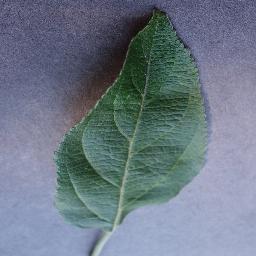
Label: Apple___healthy